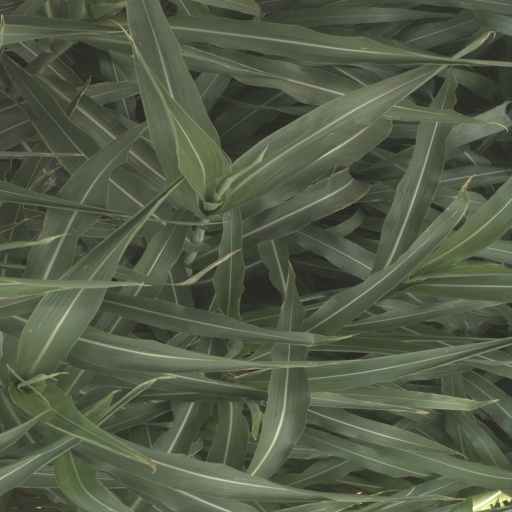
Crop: sorghum